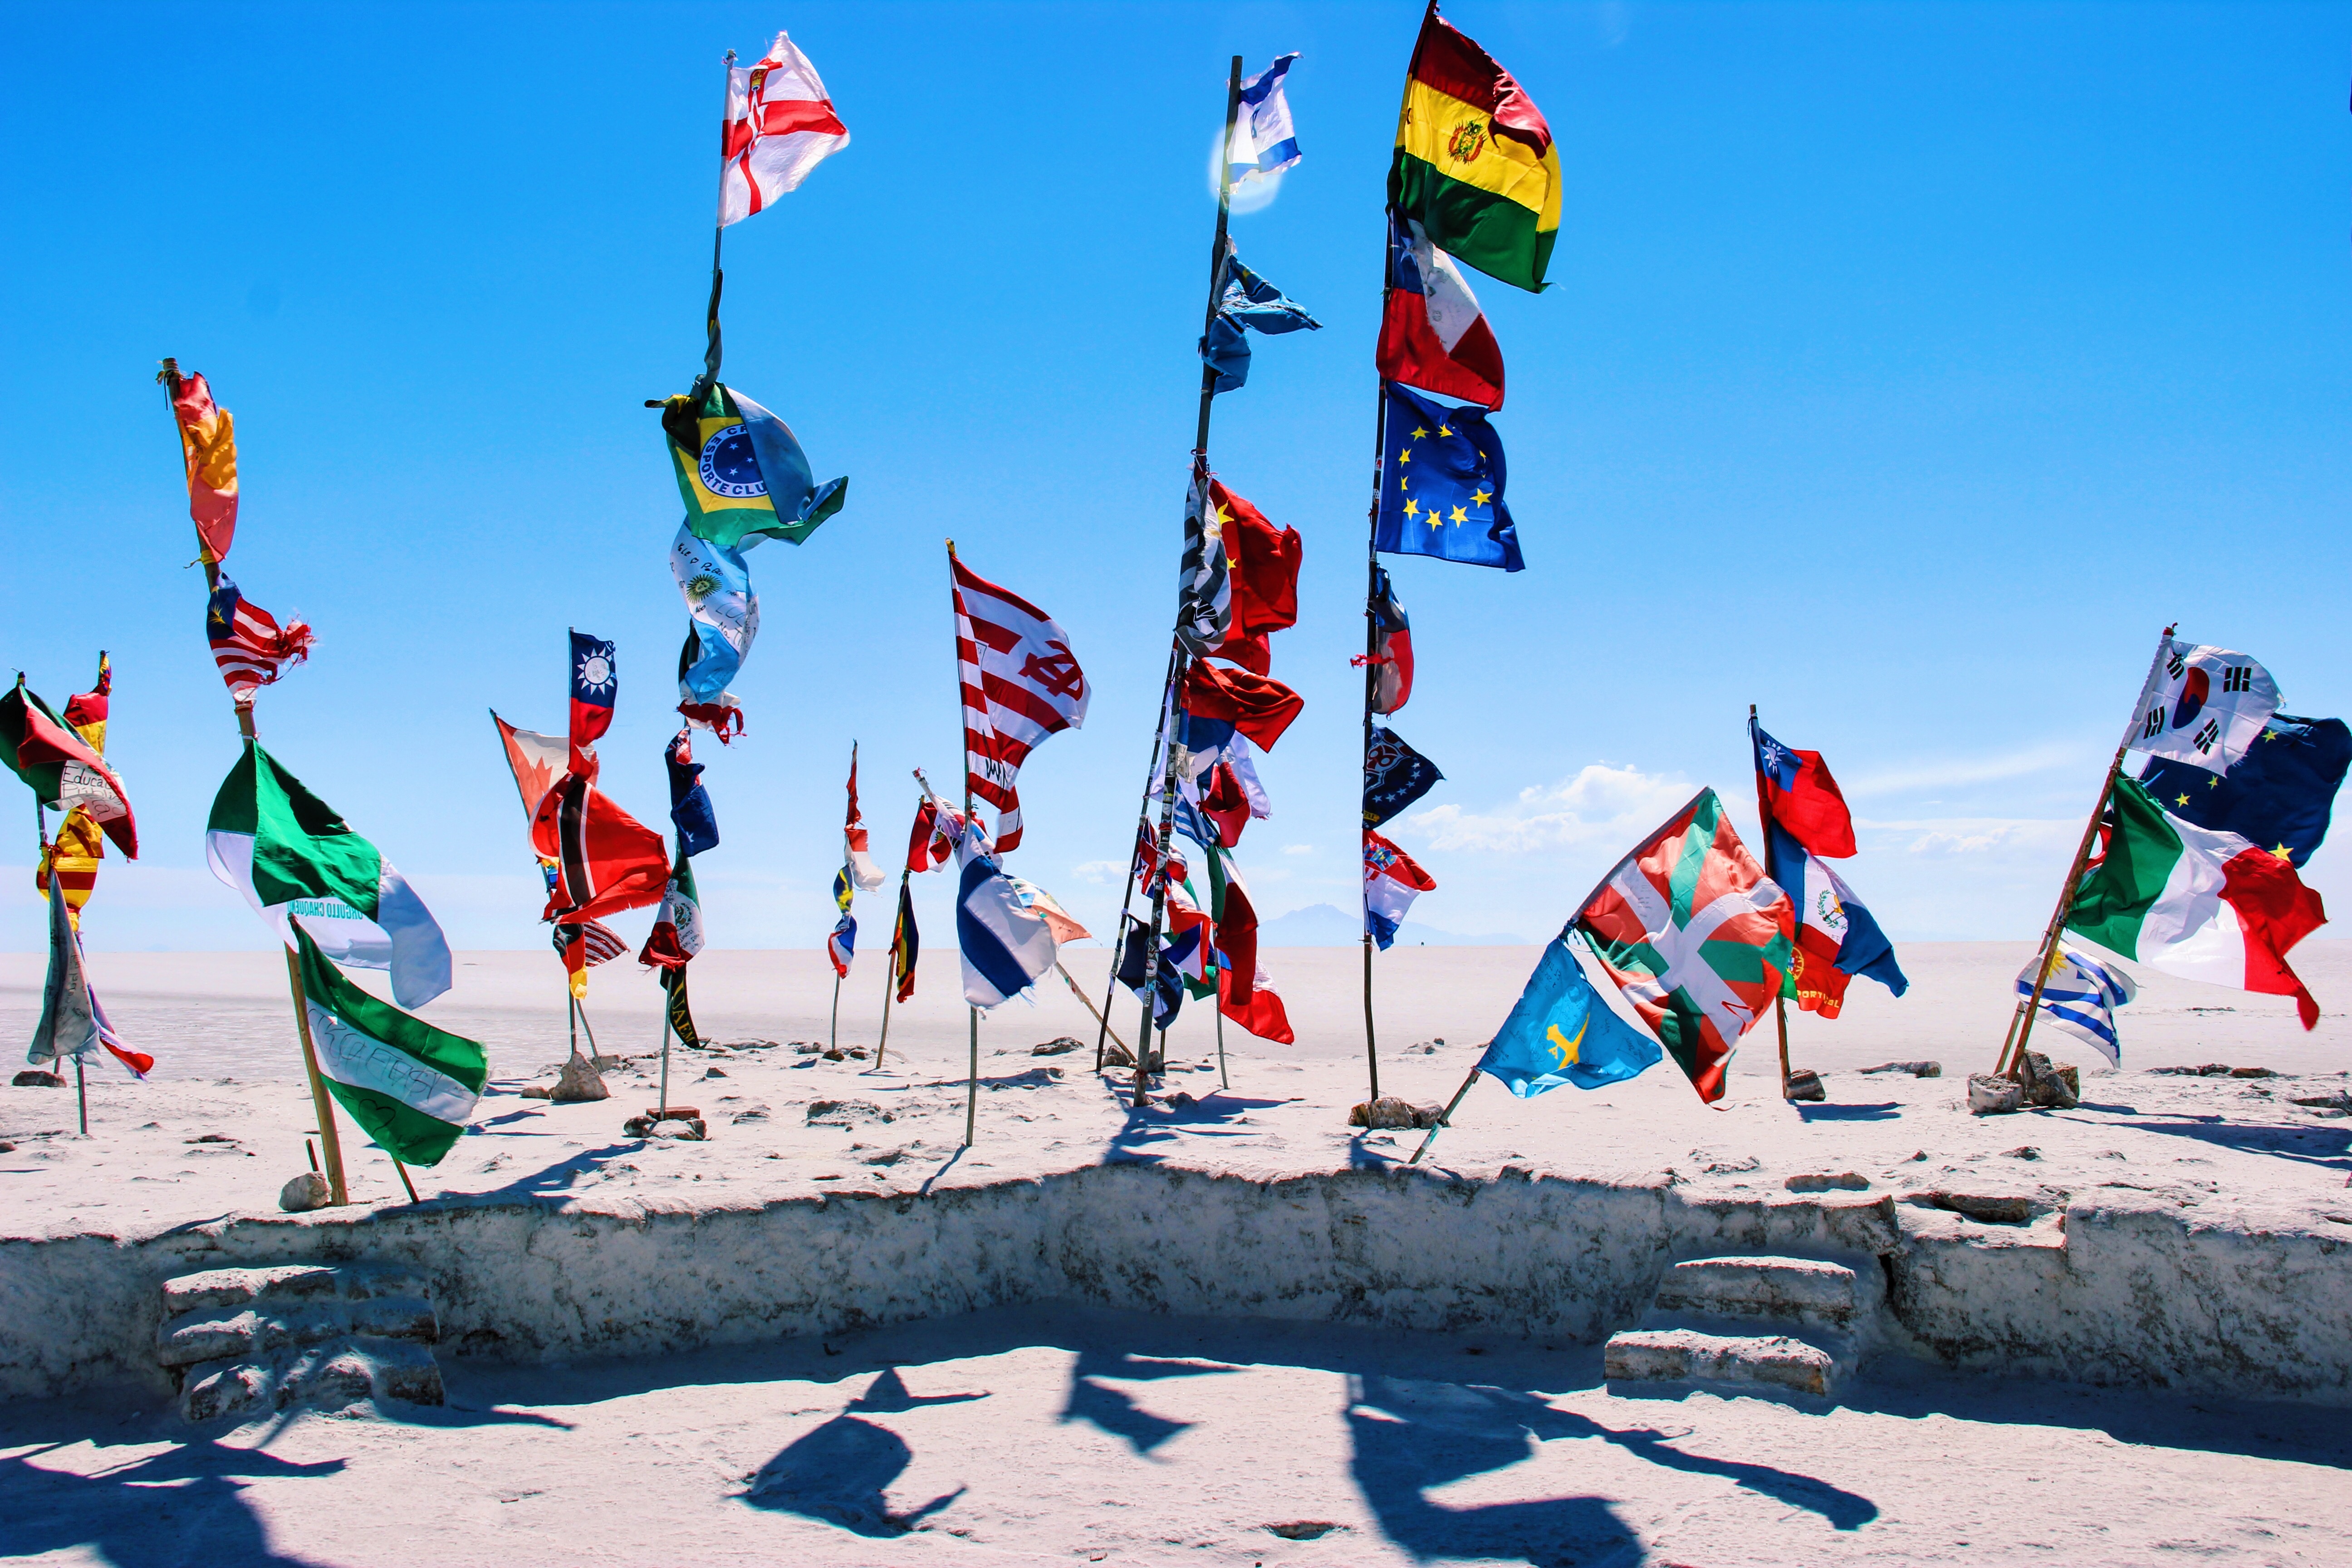
snowboard, extreme sport, toy, winter sport, sports, ski, snowboarding, kite sports, freestyle skiing, ski cross